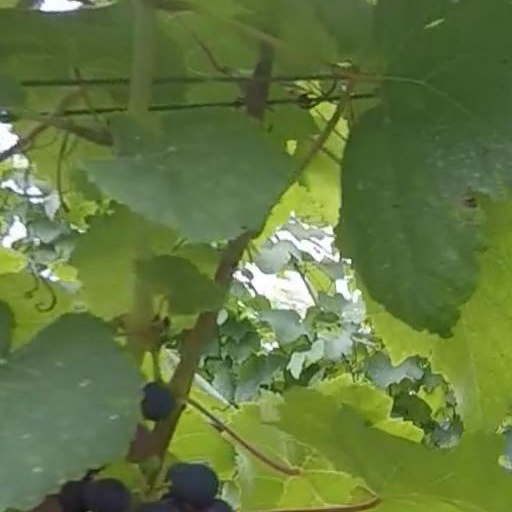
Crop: grape